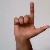
The image shows a hand gesture representing the letter 'L' in Indian Sign Language.